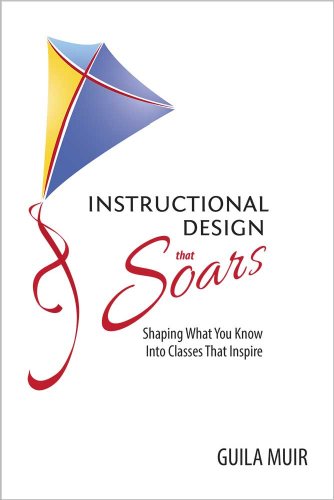
Instructional Design that Soars: Shaping What You Know Into Classes That Inspire
Category: Buy a Kindle
Review Guila's winning formula shows subject-matter experts how to design and deliver effective, engaging training. Using the Kite Method, anyone can now easily transform his or her expertise to train adults. --Sivasailam Thiagarajan (Thiagi), The Thiagi GroupUsing the Kite Method, our inexperienced training team delivered three different sessions to over 450 staff in a very short time period. We got rave reviews for the sessions and saw real progress in the field. --Keith Ward, P.E., Manager, Seattle Public UtilitiesI highly recommend Instructional Design That Soars. Everyone who trains or teaches needs this book reader-friendly, packed with practical know-how, and easy to put to immediate use. --Sharon Bowman, Author of Using Brain Science to Make Training Stick About the Author Guila Muir is passionate about designing and delivering great adult education and making it easy for others to do so, too. Since 1983, she has enjoyed turning subject matter experts into great trainers. Her clients include hundreds of global companies, municipalities, and non-profits.
Features: Fly High with the Kite Method!Do you need to create a workshop, seminar, or Webinar? This graphic, full-color e-book walks you through all the steps to create and deliver engaging and effective sessions. Downloadable worksheets, checklists and other resources are included to help you develop interactive classes on any subject, at any time. Join the hundreds of business owners, Human Resource professionals and University professors who use the Kite method.